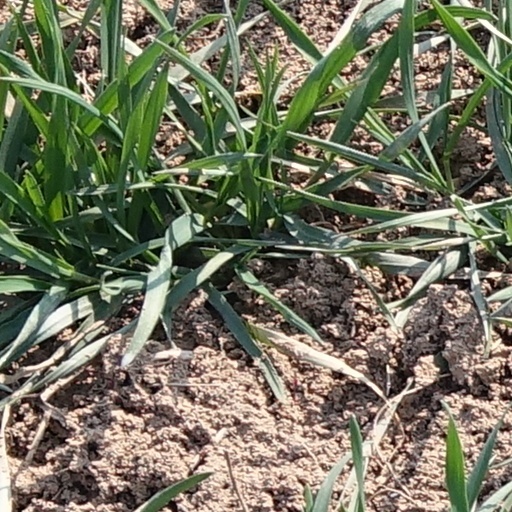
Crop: wheat